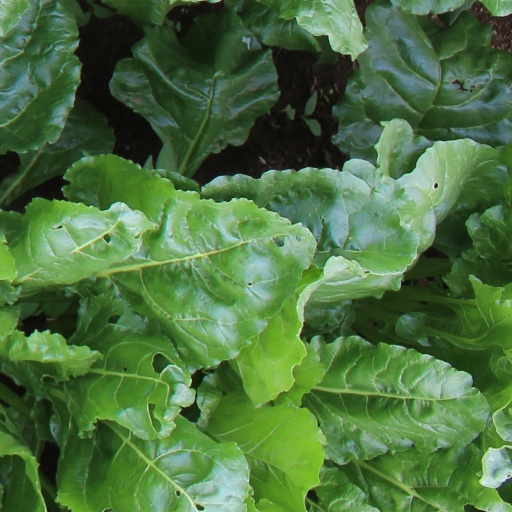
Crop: sugar beet